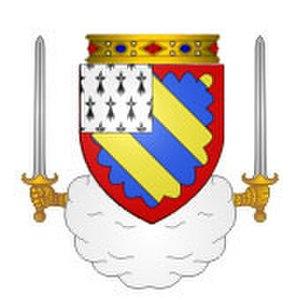
Gilles le Brun de Trazegnies
Gilles le Brun de Trazegnies, conseiller et connétable du roi Louis IX vers 1250. Il participe à la septième croisade.
Connétable était une haute dignité de nombreux royaumes médiévaux. Selon les pays son rôle était généralement de commander l’armée et de régler les problèmes entre chevaliers ou nobles, via un tribunal spécial, comme la Court of Chivalry anglaise ou la juridiction du point d'honneur française. Parfois, il avait aussi un pouvoir de police. Le connétable était secondé par un ou plusieurs maréchaux.
Le connétable de France était le responsable des écuries royales, puis de l'administration et de la conduite des armées.